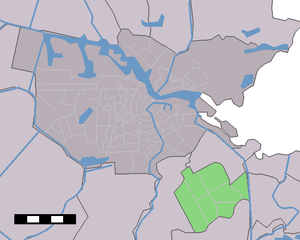
Amsterdam Zuidoost
Location
"Amsterdam Zuidoost er en af de 15 bydele i byen Amsterdam. Bydelen består af fire beboelsesområder Bijlmermeer, Venserpolder, Gaasperdam og landsbyen Driemond samt et forretningsområde Amstel III/Bullewijk der også inkluderer friluftsområdet ""ArenA Boulevard"".